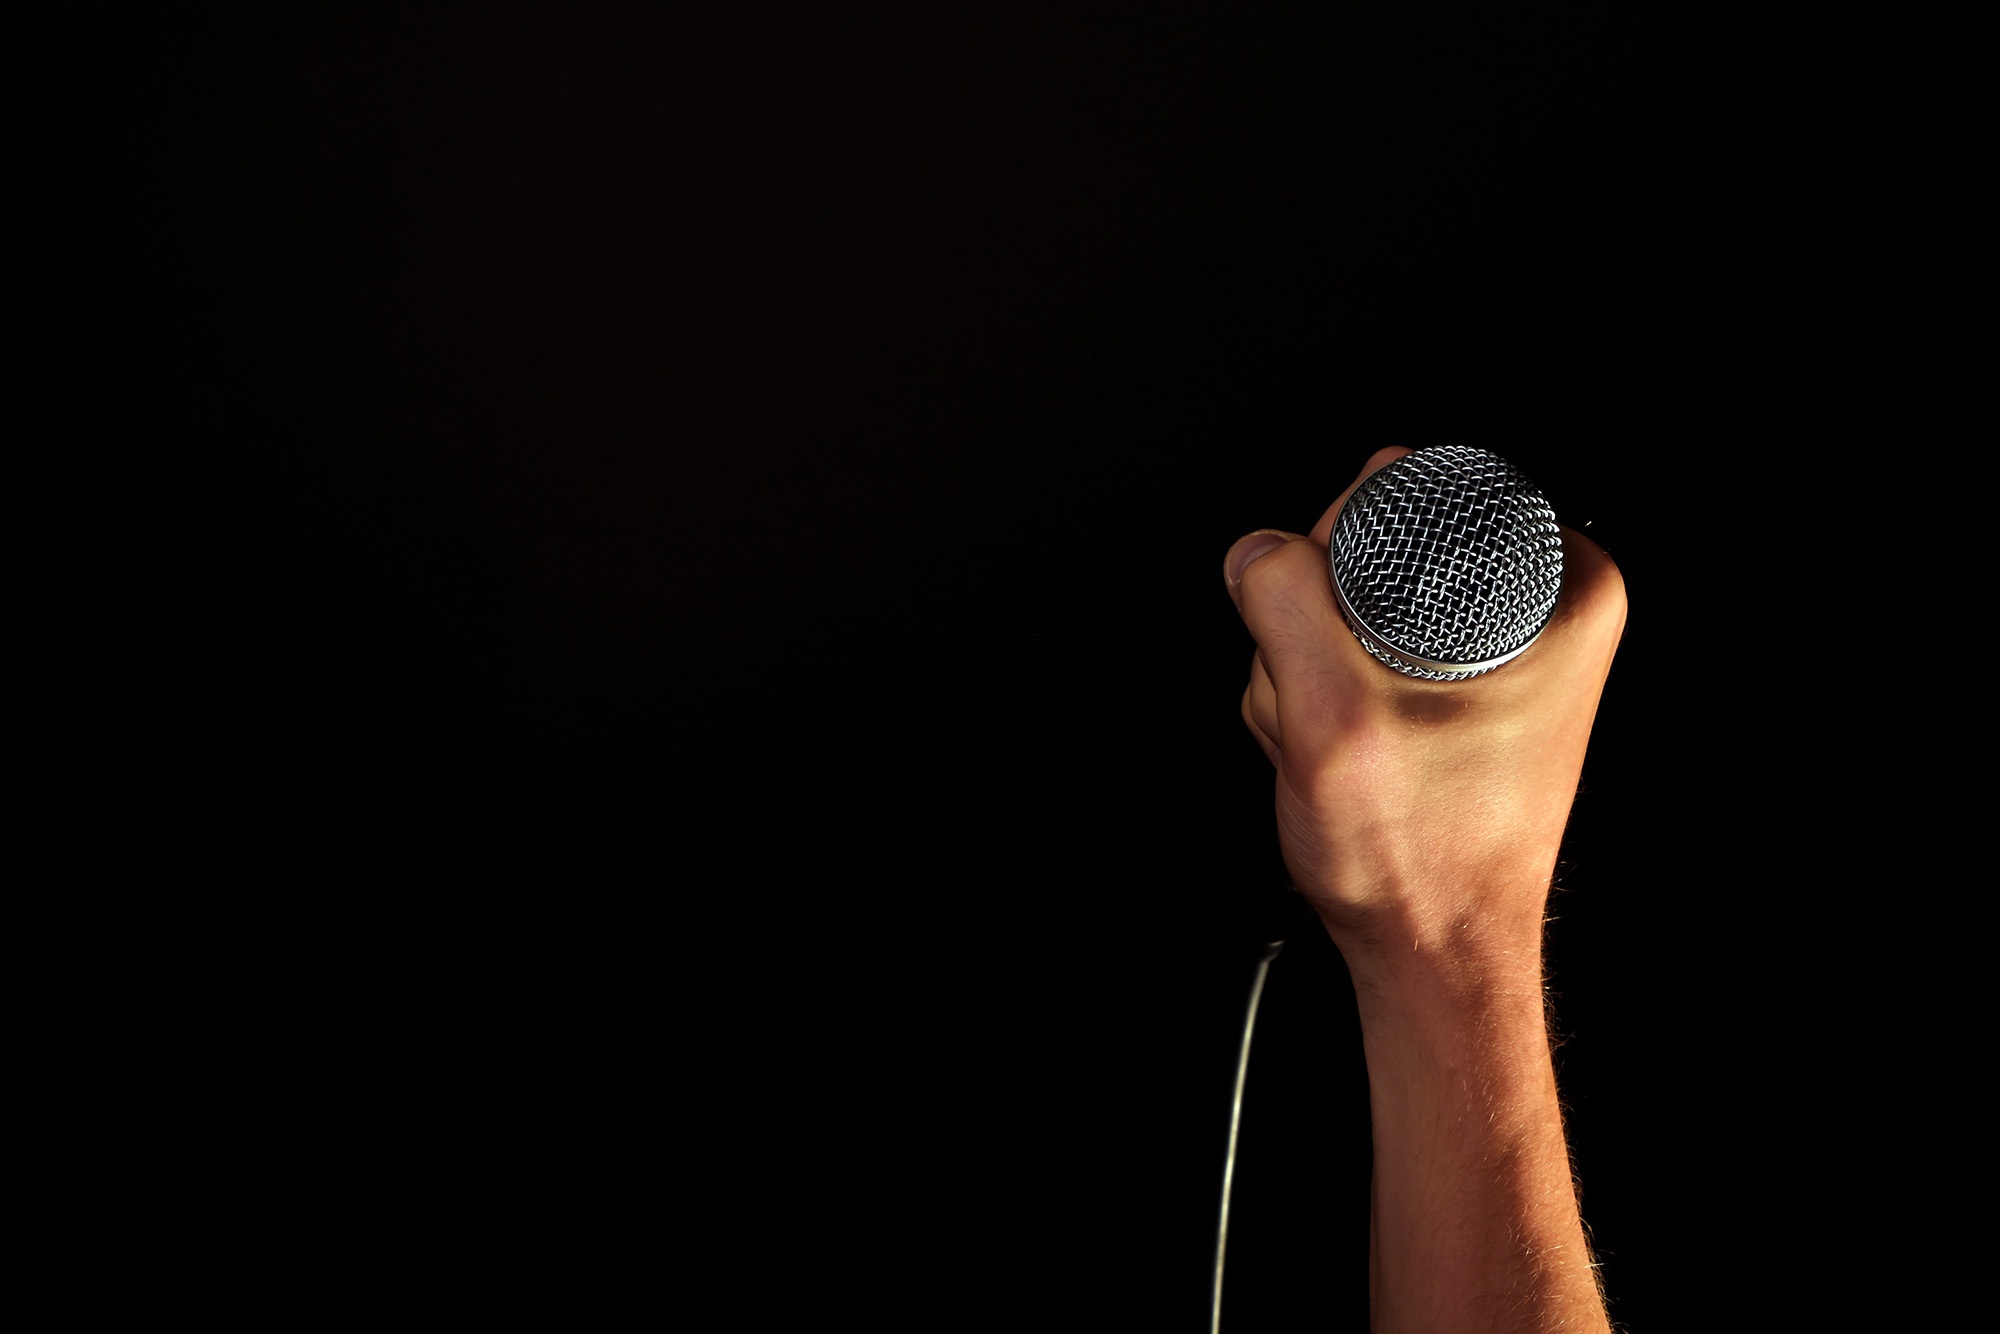
hand, man, rock, person, music, star, guitar, isolated, male, concert, singer, finger, show, microphone, mic, metal, studio, darkness, television, tv, performer, musician, black, hold, fan, radio, close up, human body, perform, fist, power, gig, stage, pop, fun, recording, background, audio, performance, wrist, singing, public, roll, media, sound, expression, culture, front, rocker, hard, vocalist, heavy, support, voice, idol, audio equipment, announce, sense